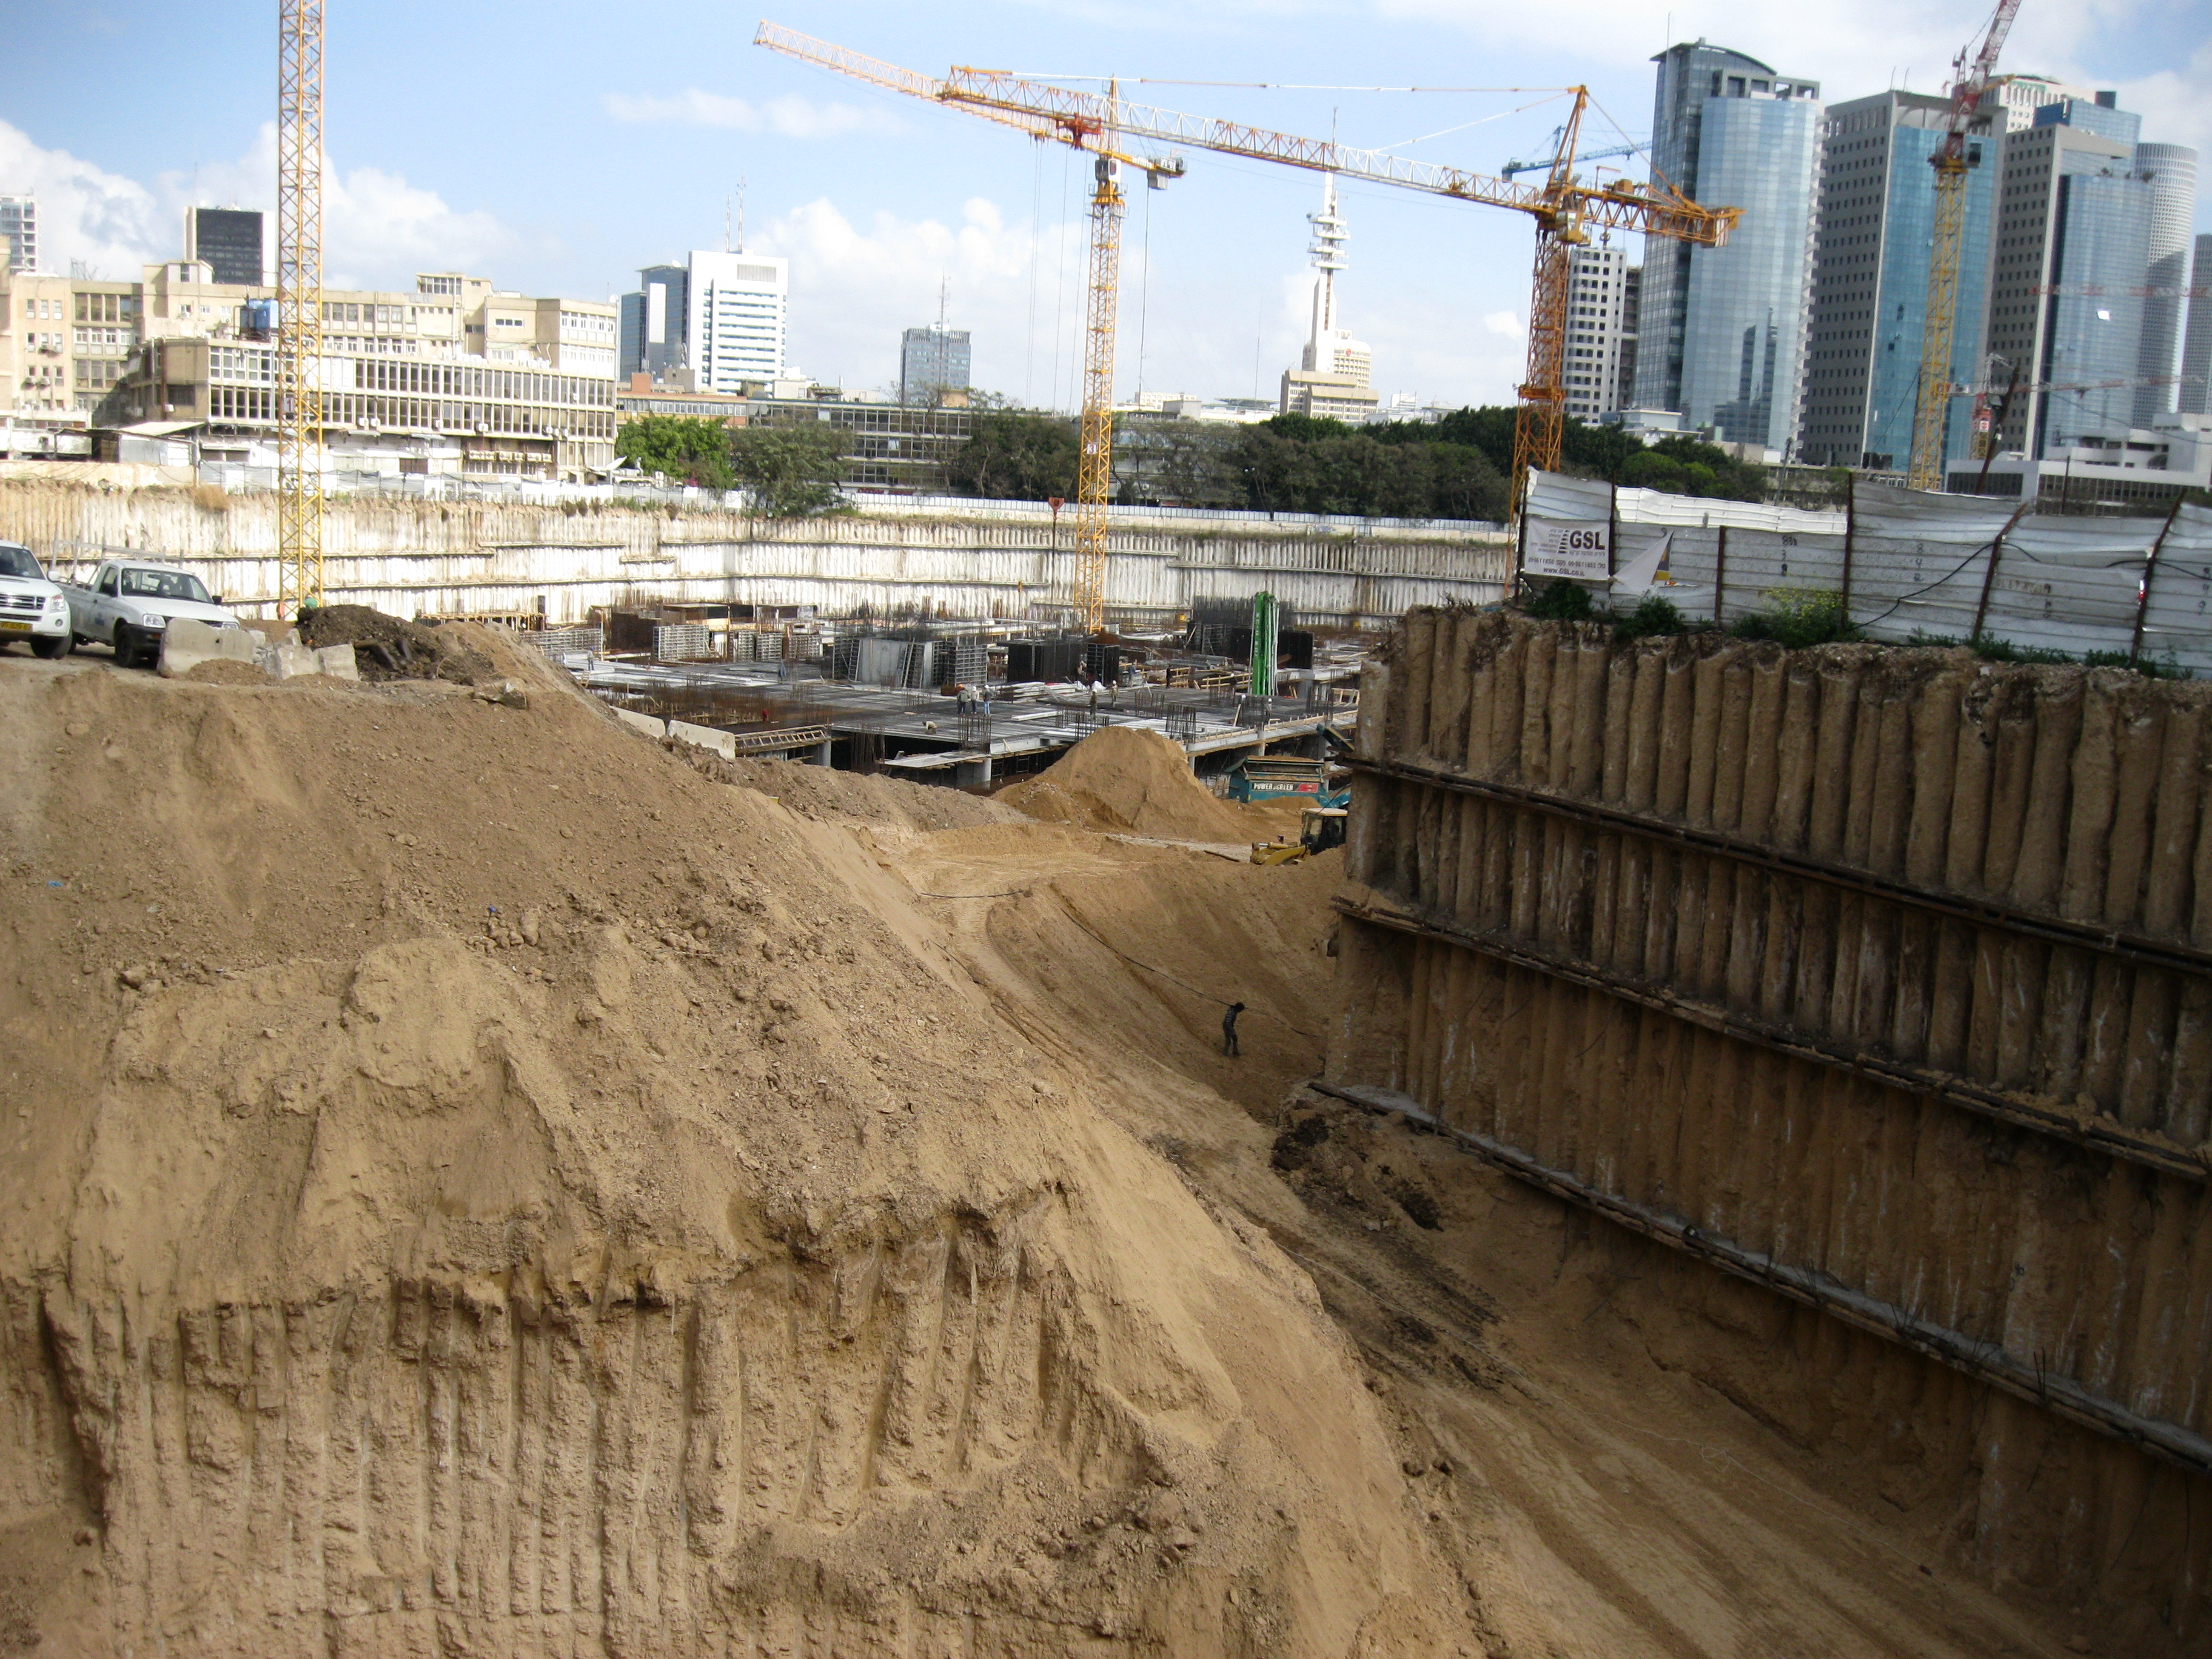
industrial, construction, day, city, morning, concrete, building, large structure, development, architecture, evolution, high angle, view, crane, machine, levels, floor, clouds, blue sky, crater, hole, dig, fence, border, reinforced concrete, soil, cement, composite material